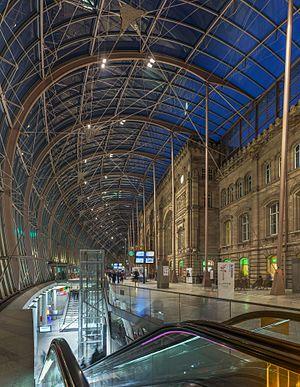
Strasbourg est une commune française située dans le département du Bas-Rhin. Préfecture du département, elle est également, depuis le 1ᵉʳ janvier 2016, le chef-lieu de la région Grand Est. Capitale de la région historique d'Alsace, la ville est bordée par le Rhin et frontalière avec l'Allemagne.